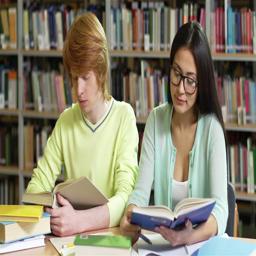
students spending time at the library getting knowledge from books